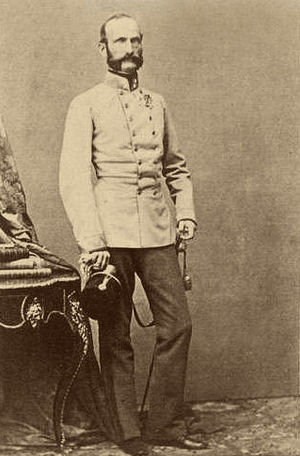
Alexander af Hessen-Darmstadt
Prins Alexander Ludwig Georg Friedrich Emil af Hessen var tredje søn og fjerde barn af Ludvig 2. af Hessen og ved Rhinen og Wilhelmine af Baden.